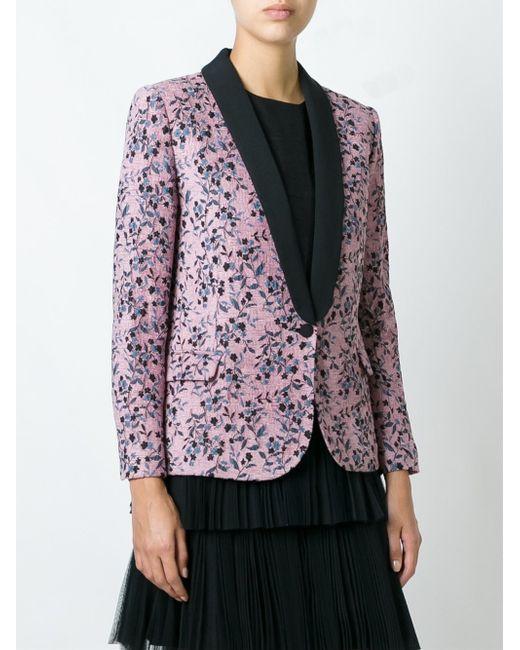
Offener Blazer mit rosa Blumendruck vorne